The Australian Women's Weekly Children's Birthday Cake Book

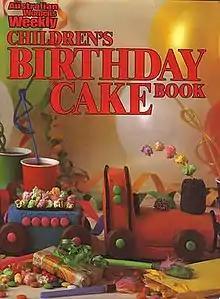
Cover of the 1980 edition

The Australian Women's Weekly Children's Birthday Cake Book (or simply AWWCBCB) is a popular recipe book focused on children's-themed birthday cakes published as part of "The Australian Women's Weekly" magazine cookbook series by Australian Consolidated Press, originally co-authored by the magazine's food editor, Ellen Sinclair, and chef Pamela Clark. First published in 1980 and re-released in 2011, its cultural impact has been variously described as an "Australian cult classic", a "cultural icon" and "national treasure". Between its launch in 1980 and its relaunch in 2011, notwithstanding it having been out of print for a significant portion of the intervening period, the recipe book sold more than a million copies, earning its description as a "publishing phenomenon".